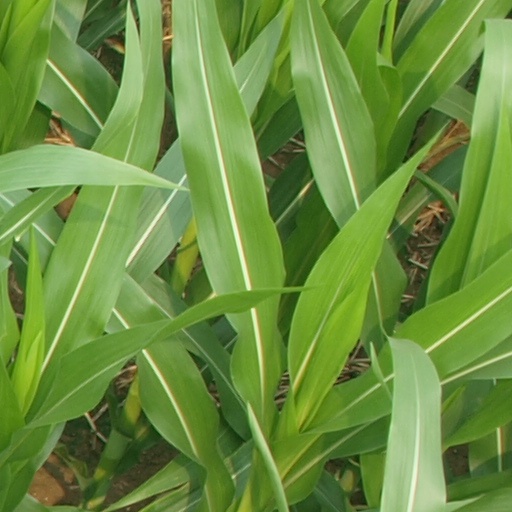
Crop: maize; corn